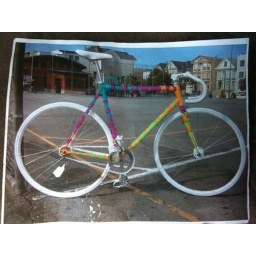
This is what I drew using PrismaColor markers over a photo of an all white bike